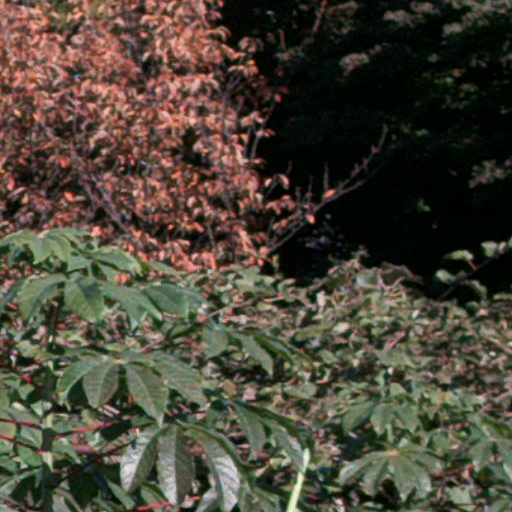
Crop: cassava